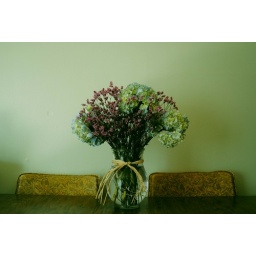
personal favorite :] Taken in my sister's new house. I arranged those flowers :] Lovely vintage chairs from my grandma's old house.